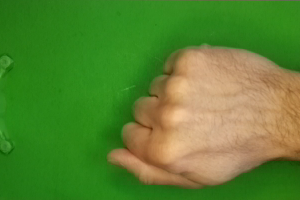
Label: rock